Overloaded: The Singles Collection

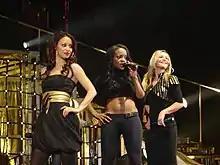
The Sugababes performing on the "Overloaded" tour.

The album launch for "Overloaded" was held on 3 October 2006 at the 100 Club on Oxford Street, London. The 80-minute show experienced a power cut and technicians were called to the scene, in which the performance resumed one hour later. Backed by a live band, every track featured on the album was performed (except "Good To Be Gone" and "Shape"). Betty Clarke of "The Guardian" gave the performance a three out of five star rating, describing them "as glossy as thoroughbreds, styled like Topshop mannequins", although acknowledging, "when the singing stops, the cracks appear". A journalist for MTV UK wrote, "Looking fab but not over-styled in skinny jeans, the girls still have the unpolished edge we love 'em for".